Question: How many light bulbs?
Tambaya: Kwan futulu nawa ne?
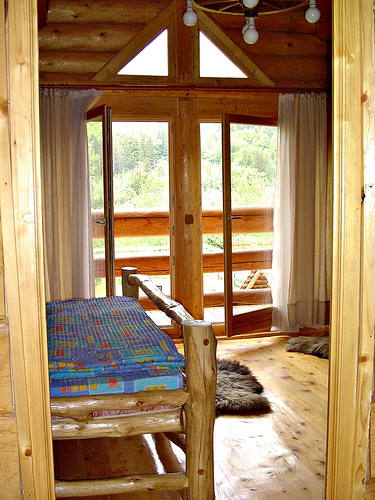
Answer: Four.
Amsa: Huɗu.